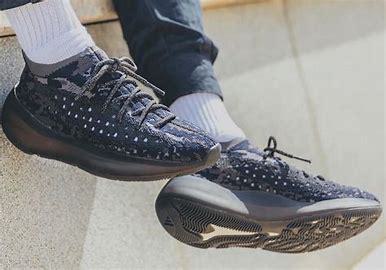
Brand: Adidas
Model: Yeezy Boost 380